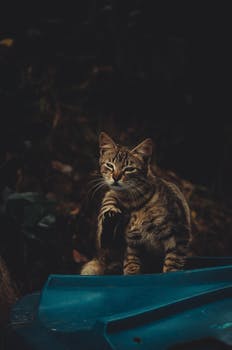
Label: No Watermark